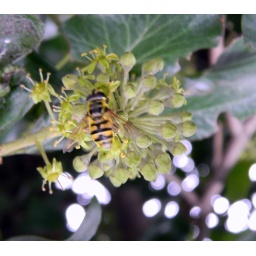
wasp green flower mortlake near south bank chiswick bridge 7th September 2010 11:07.19am